Fruitlands (transcendental center)

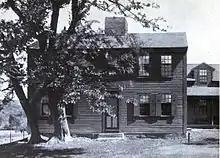
Fruitlands photographed in 1915

Amos Bronson Alcott, a teacher and member of the New England Non-Resistance Society, came up with the idea of Fruitlands in 1841. He traveled to England the following year, where he hoped to find support and people to participate with him in the experiment. England was home to his strongest group of supporters, a group of educators who had founded the Alcott House, a school based on his philosophy of teaching. One of his supporters was Charles Lane, who journeyed with him to the United States on October 21, 1842.